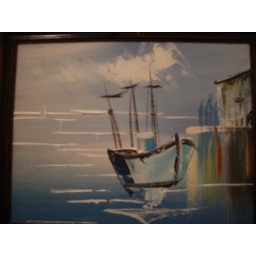
Seen hanging in a restaurant bathroom. Pirate ship flying near multicolored waterfalls.